Oorantha Sankranthi

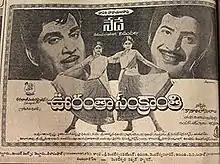
Theatrical release poster

Oorantha Sankranthi is a 1983 Indian Telugu-language drama film, written and directed by Dasari Narayana Rao. It stars Akkineni Nageswara Rao, Krishna, Sridevi and Jayasudha, with music composed by S. P. Balasubrahmanyam.